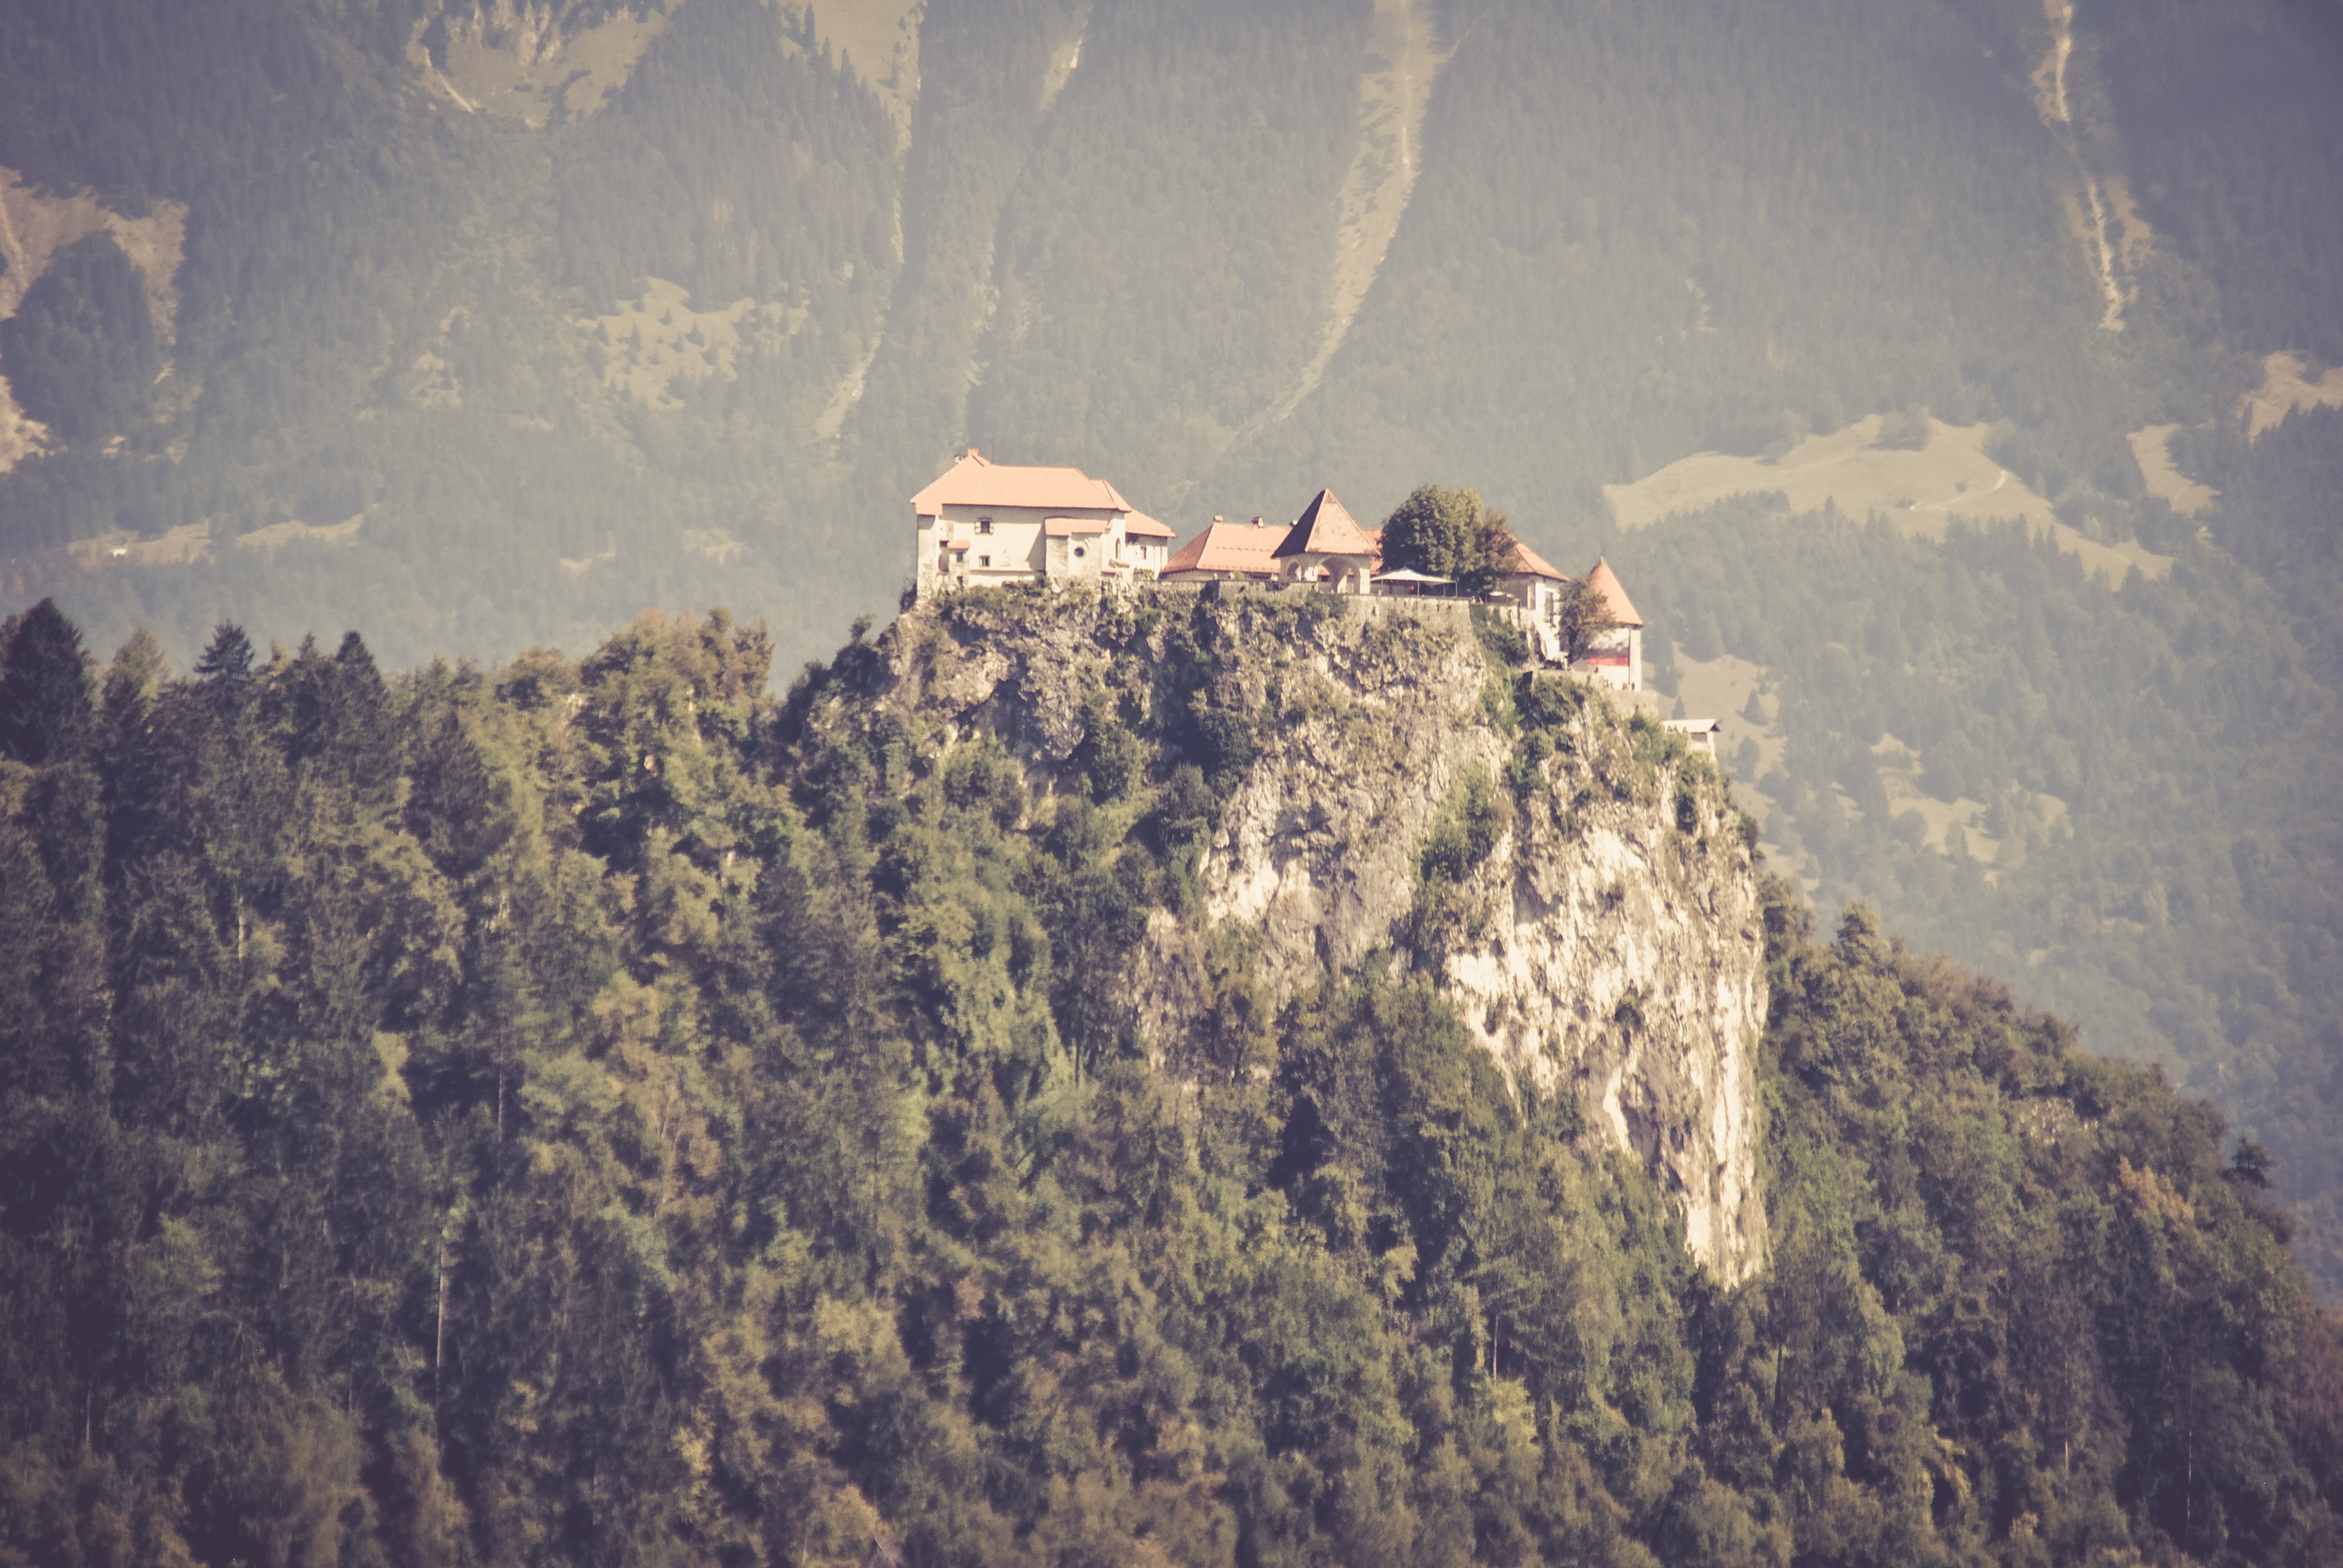
nature, rock, wilderness, mountain, snow, cloud, hill, mountain range, cliff, terrain, summit, geology, aerial photography, atmosphere of earth, mountainous landforms